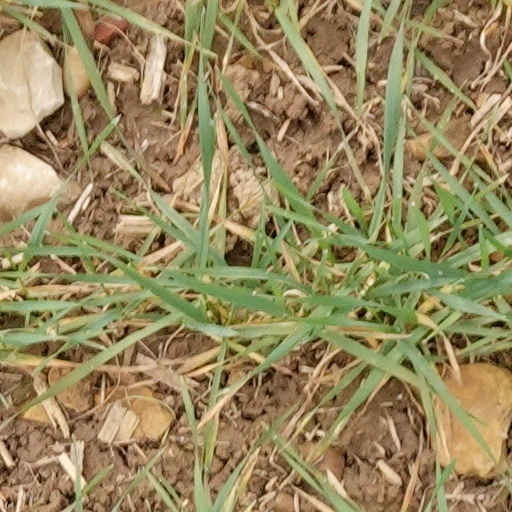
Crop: wheat